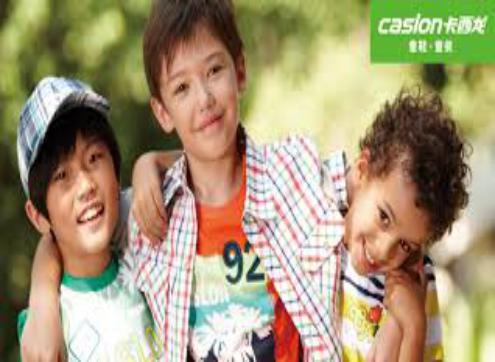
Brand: Caslon
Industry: Clothes